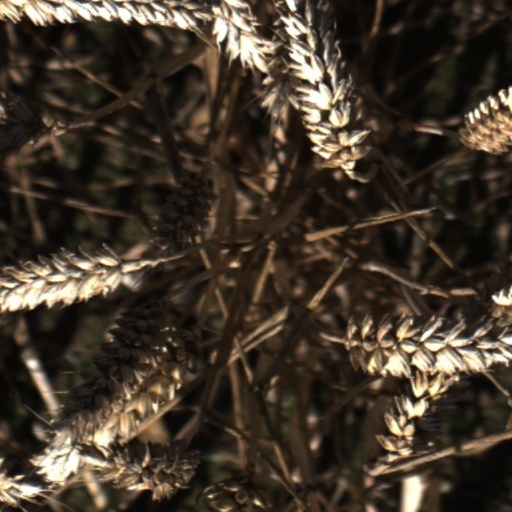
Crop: wheat